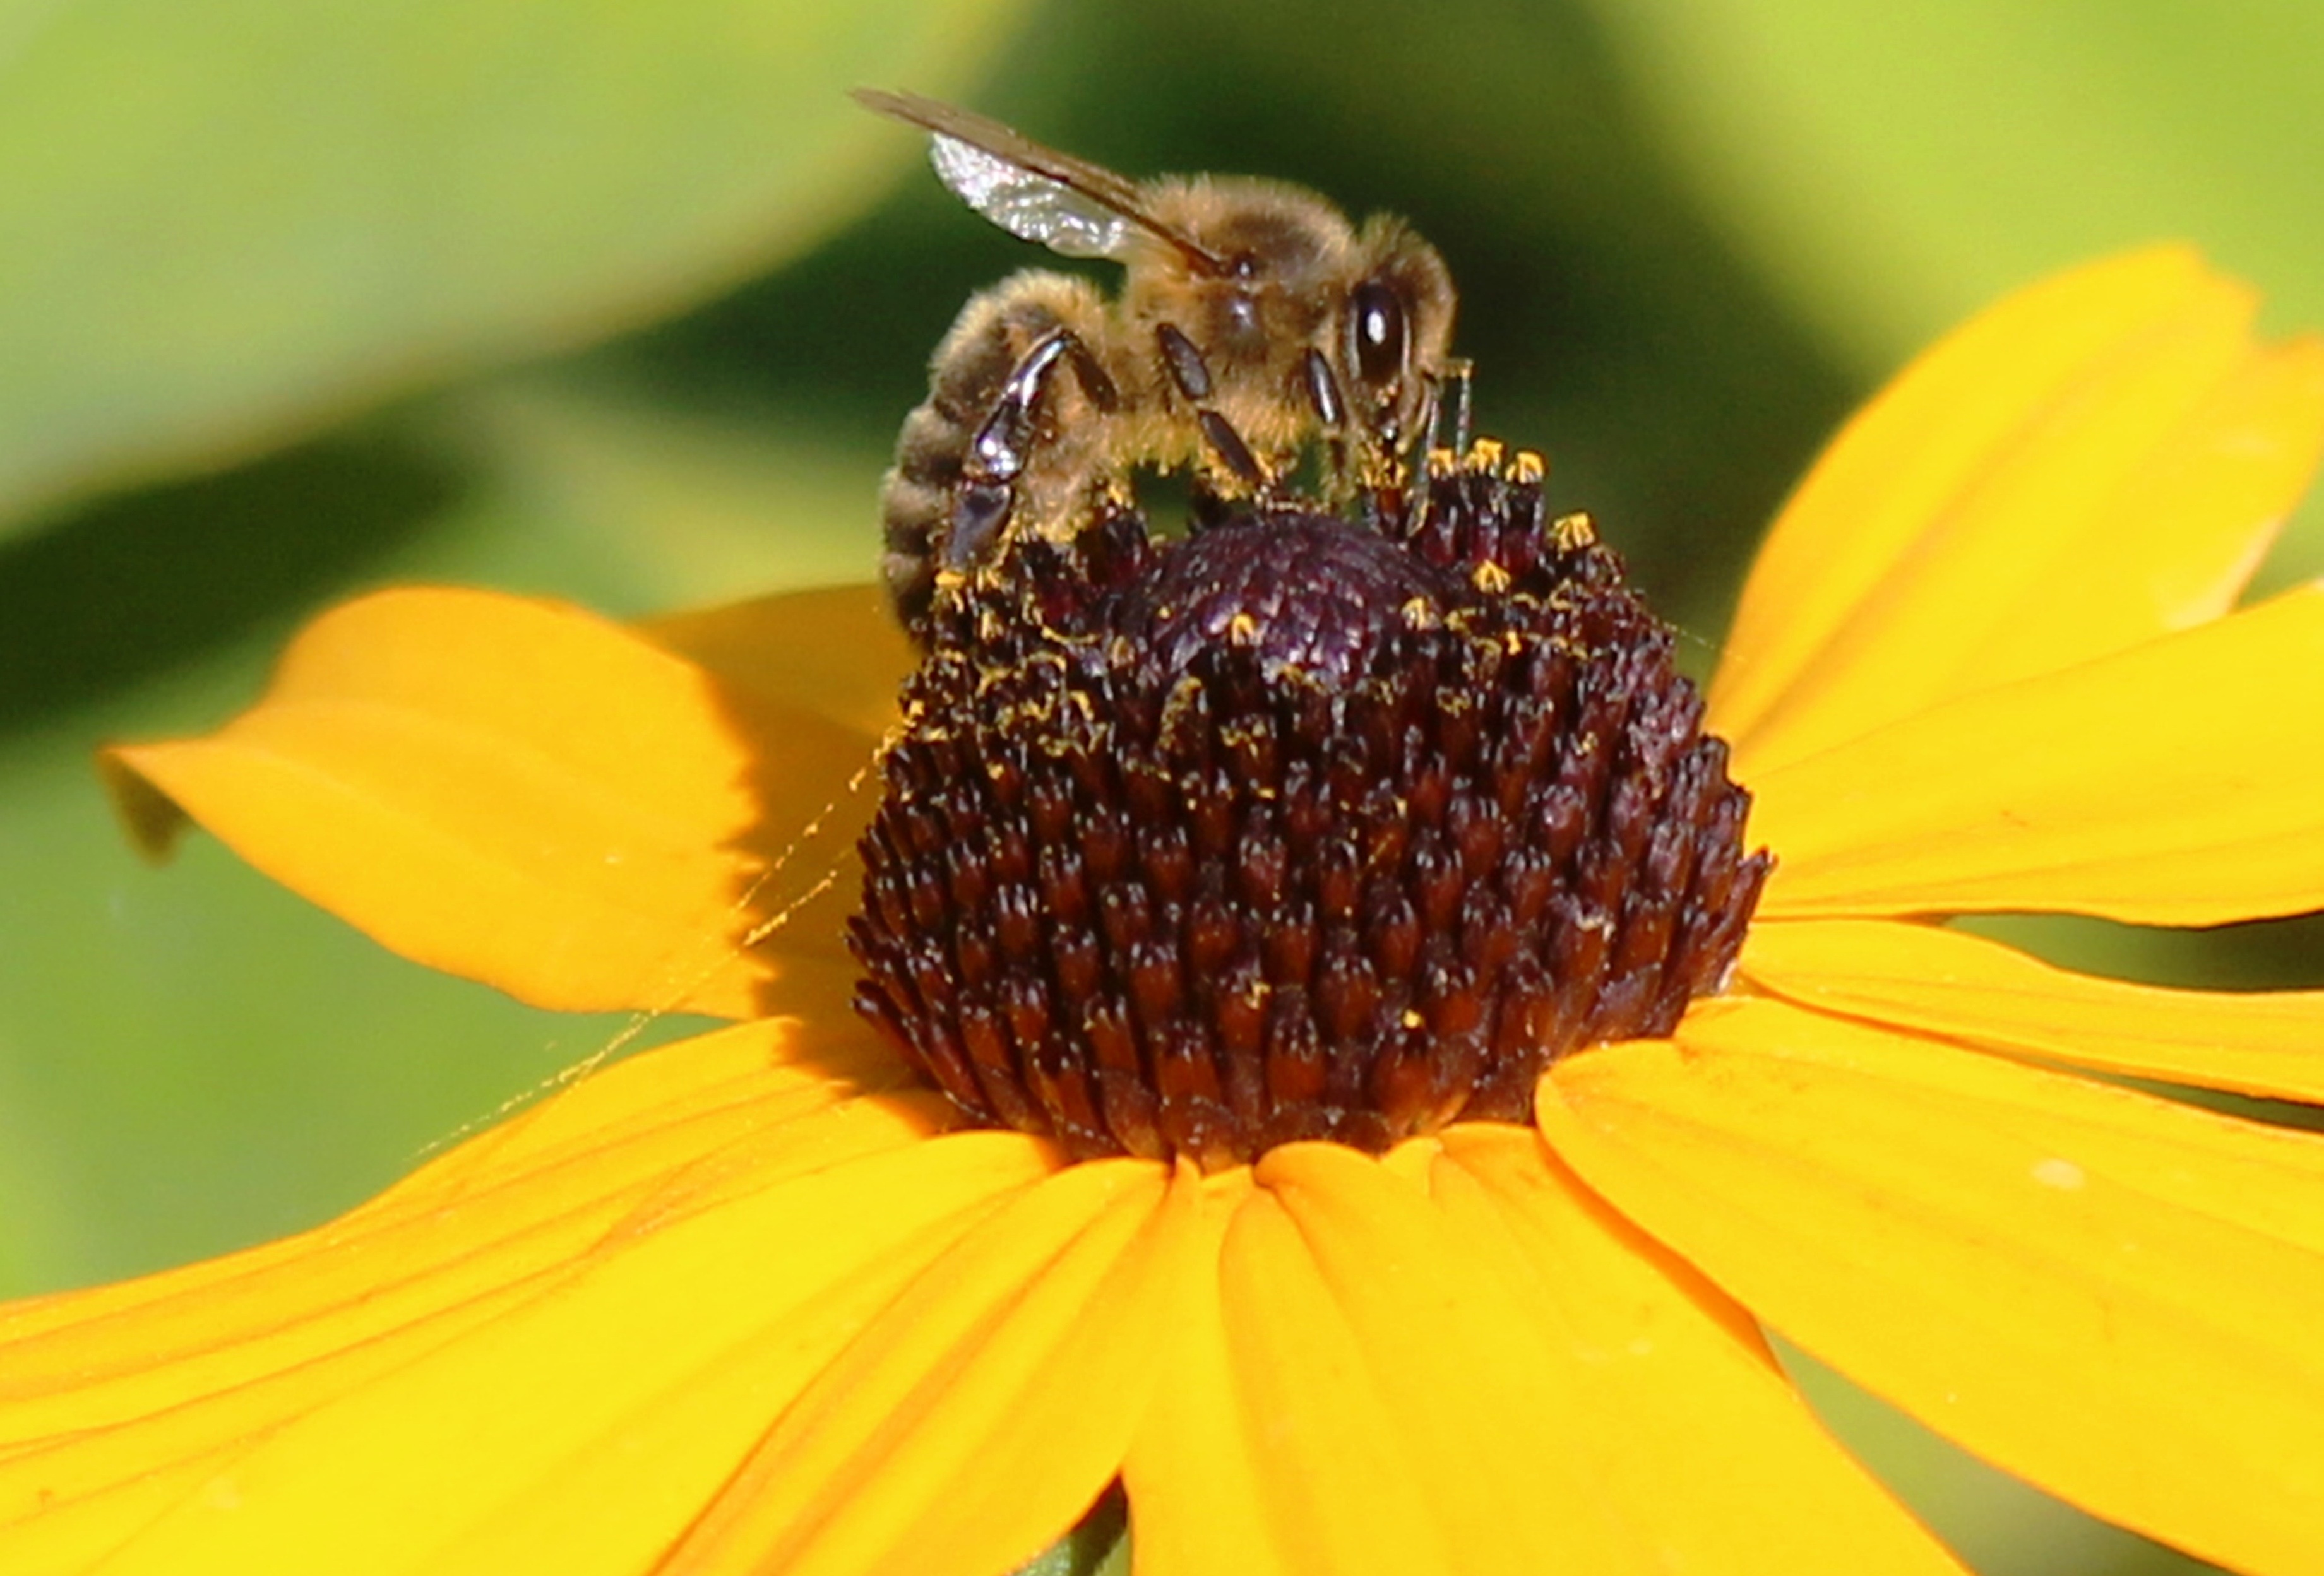
blossom, plant, photography, flower, petal, bloom, pollen, insect, brown, yellow, close, flora, fauna, invertebrate, close up, sun hat, bee, bumblebee, nectar, macro photography, flowering plant, honey bee, daisy family, pollinator, land plant, membrane winged insect